Yaupon tea

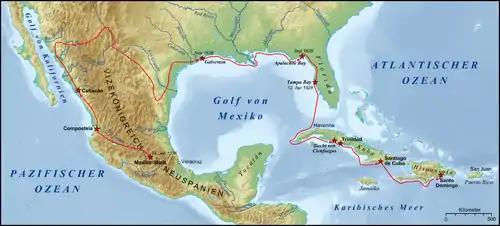
Route of Narváez expedition (until November 1528), and speculative historical reconstruction of Cabeza de Vaca's later wanderings, where he observed yaupon drinking among the Native peoples of the Gulf coast

Several tribes across the Southeastern United States use a form of the beloved drink in their ceremonies. Muscogee Creeks, Cherokees, Choctaws, Ais, Guale, Chickasaws, Chitimacha, Timucua, and others are documented users of a type of black drink in various rituals and ceremonies, including rites specifically focused on the drinking of the infusion, often accompanied by singing. It was also commonly drunk in the various Green Corn Ceremonies held by numerous Native groups as well as used before Native American ball games.